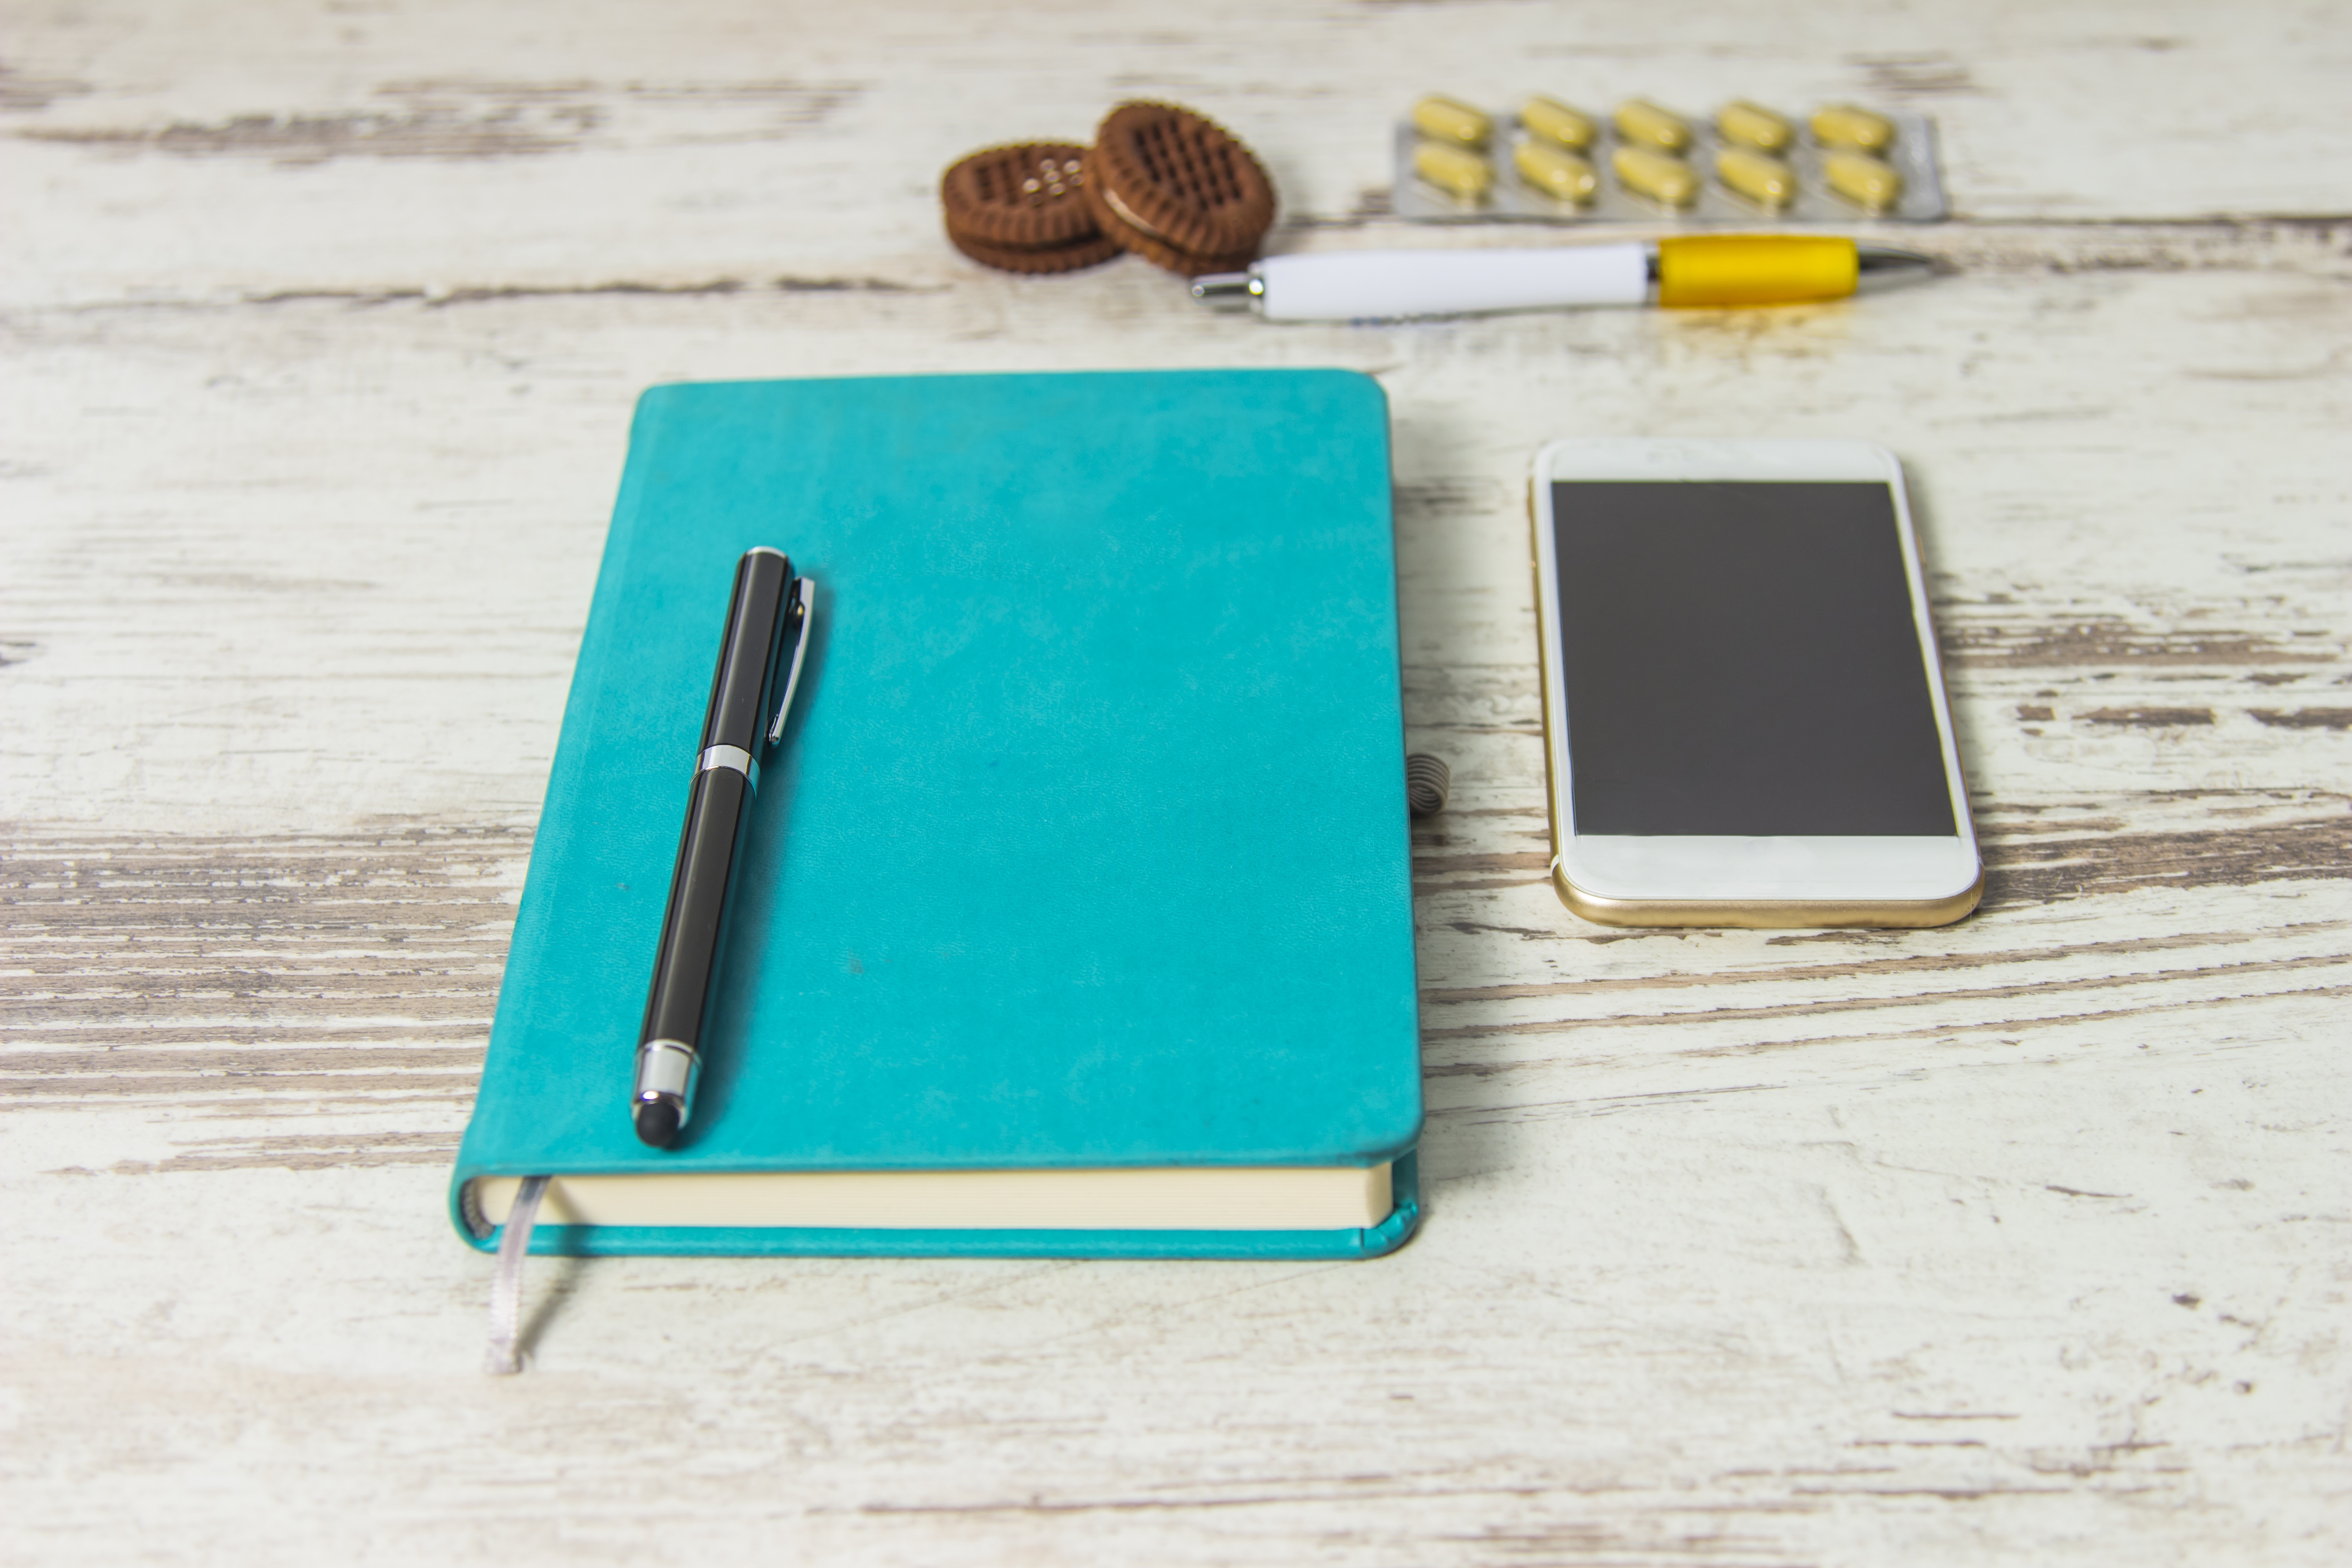
writing, plant, wood, green, blue, life, project, the work, private sector, the implementation of the implementation plan